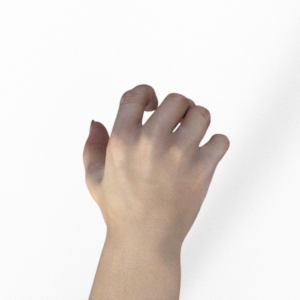
Label: rock